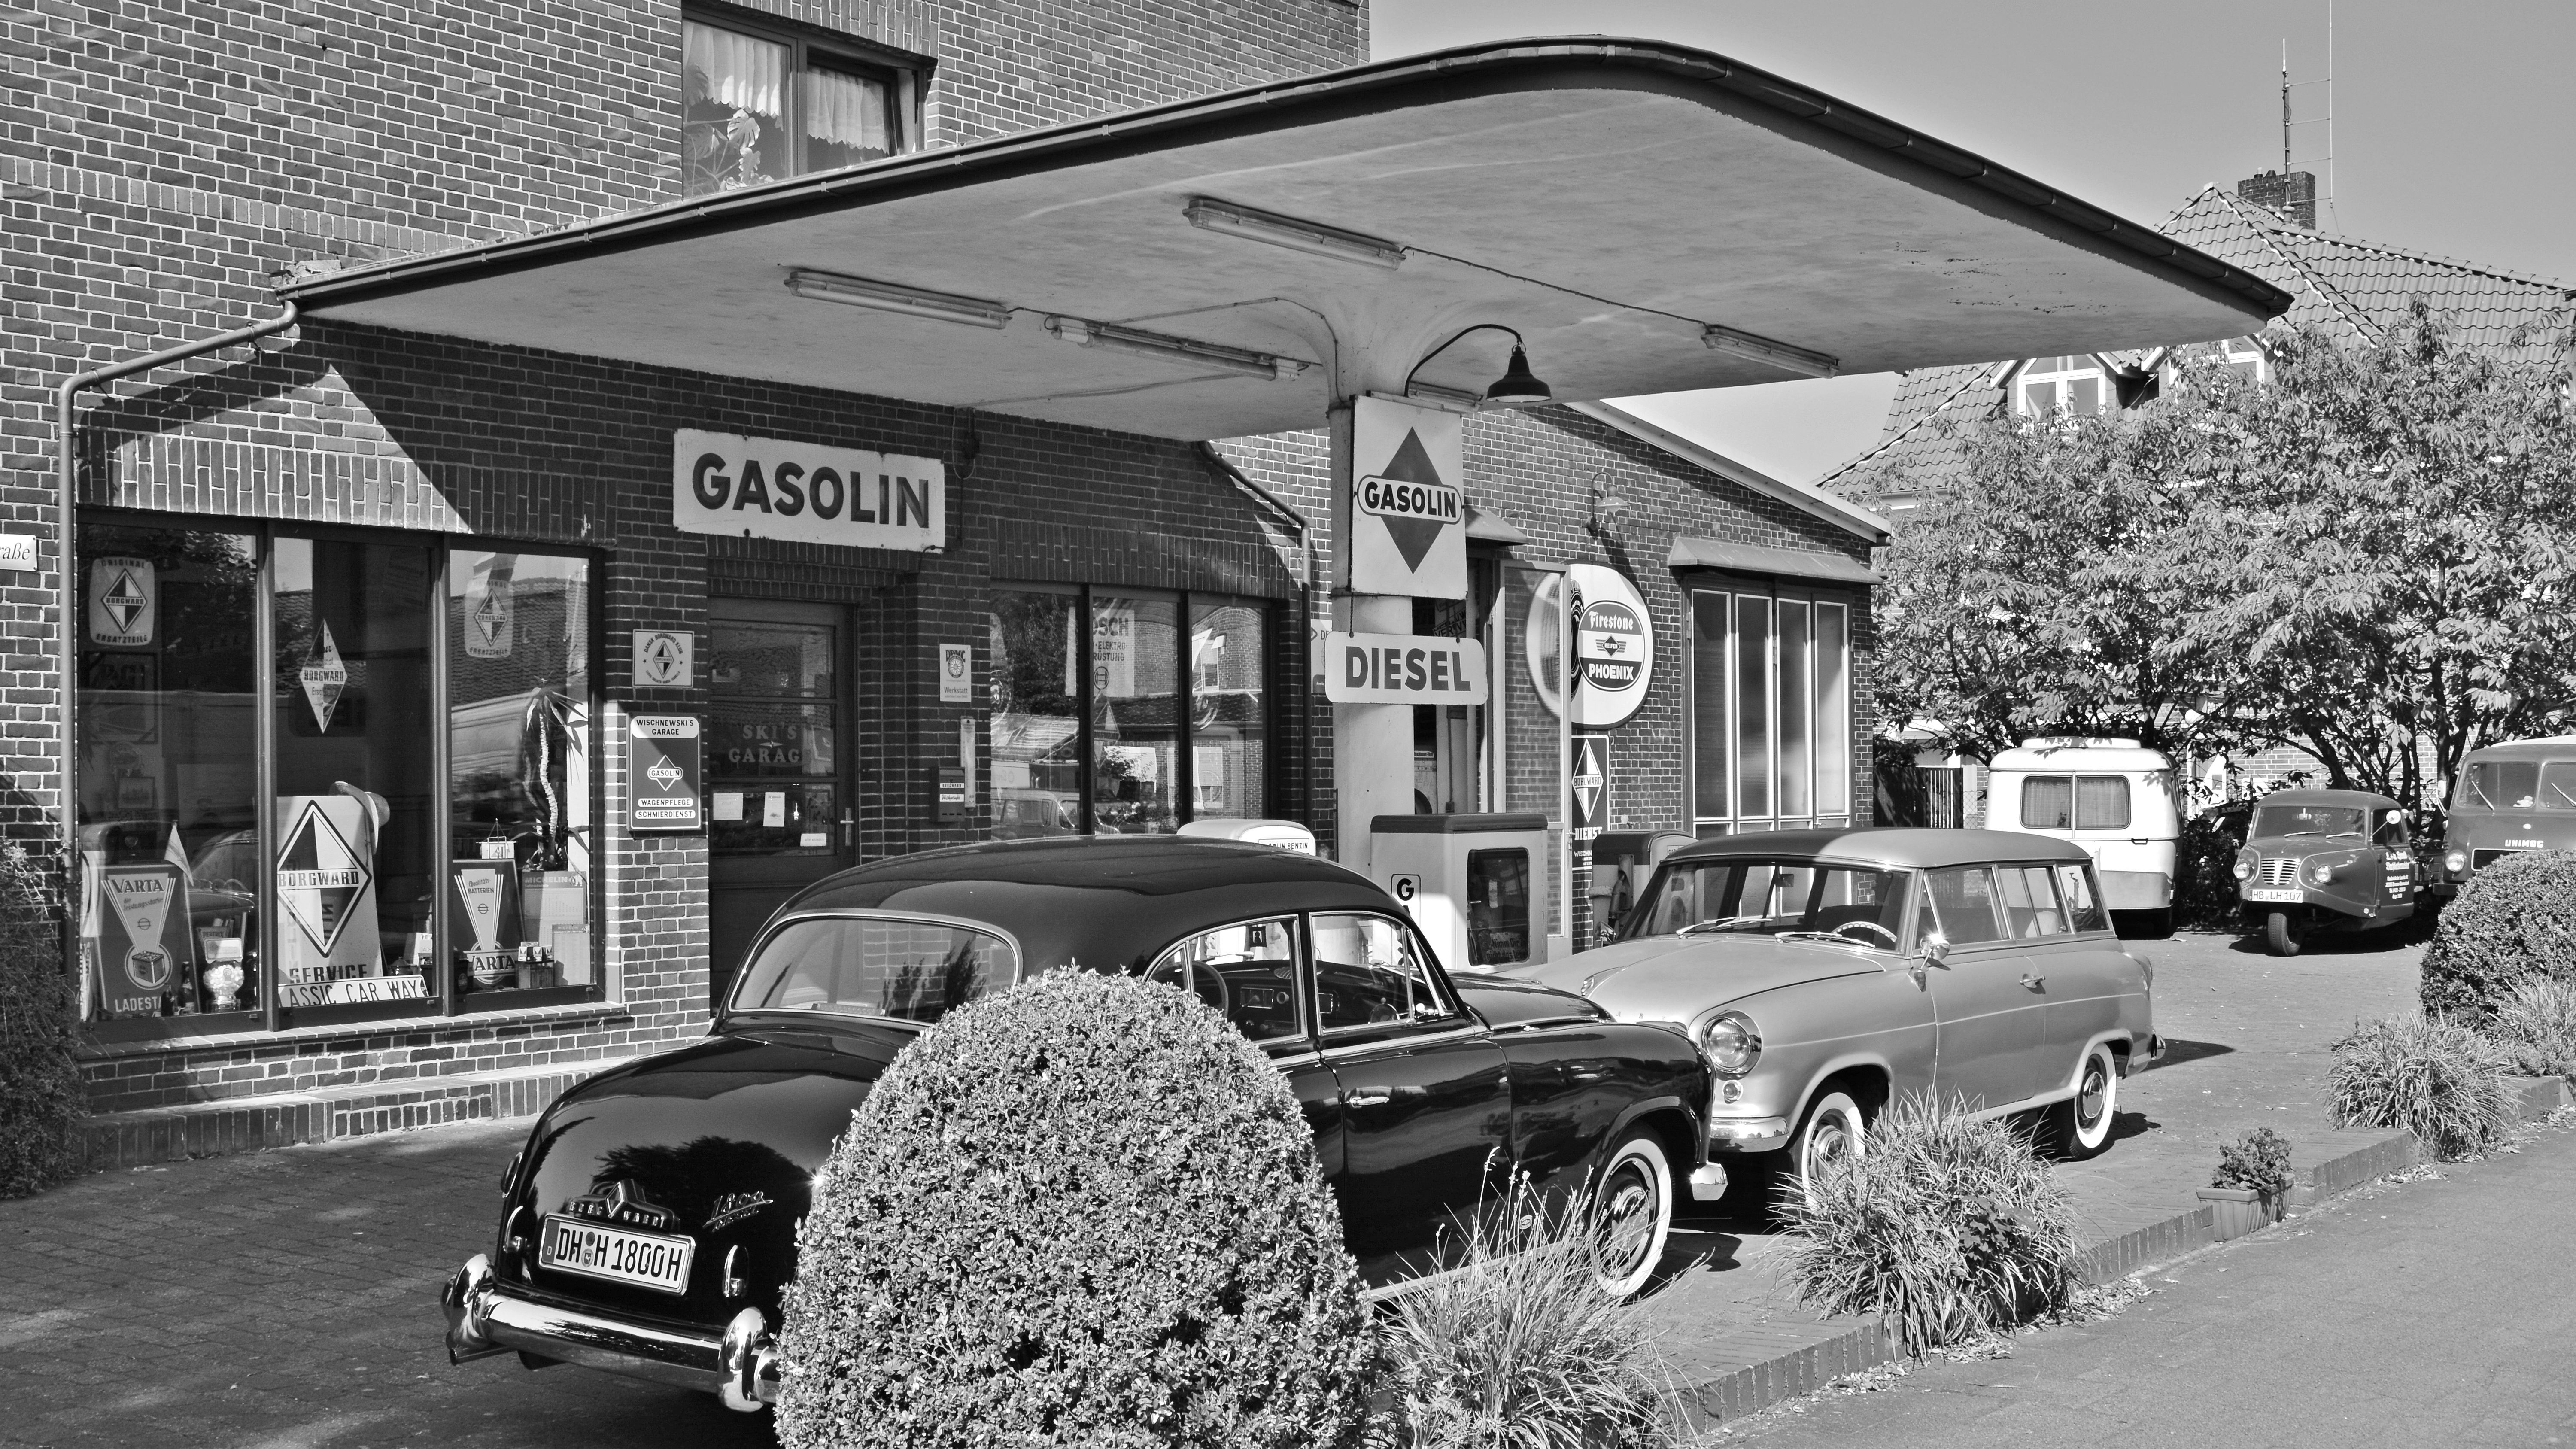
snow, winter, black and white, road, traffic, street, car, vehicle, auto, monochrome, gas pump, gas, oldtimer, history, petrol, historically, fuel, cult, gasolin, petrol stations, old gas station, refuel, monochrome photography